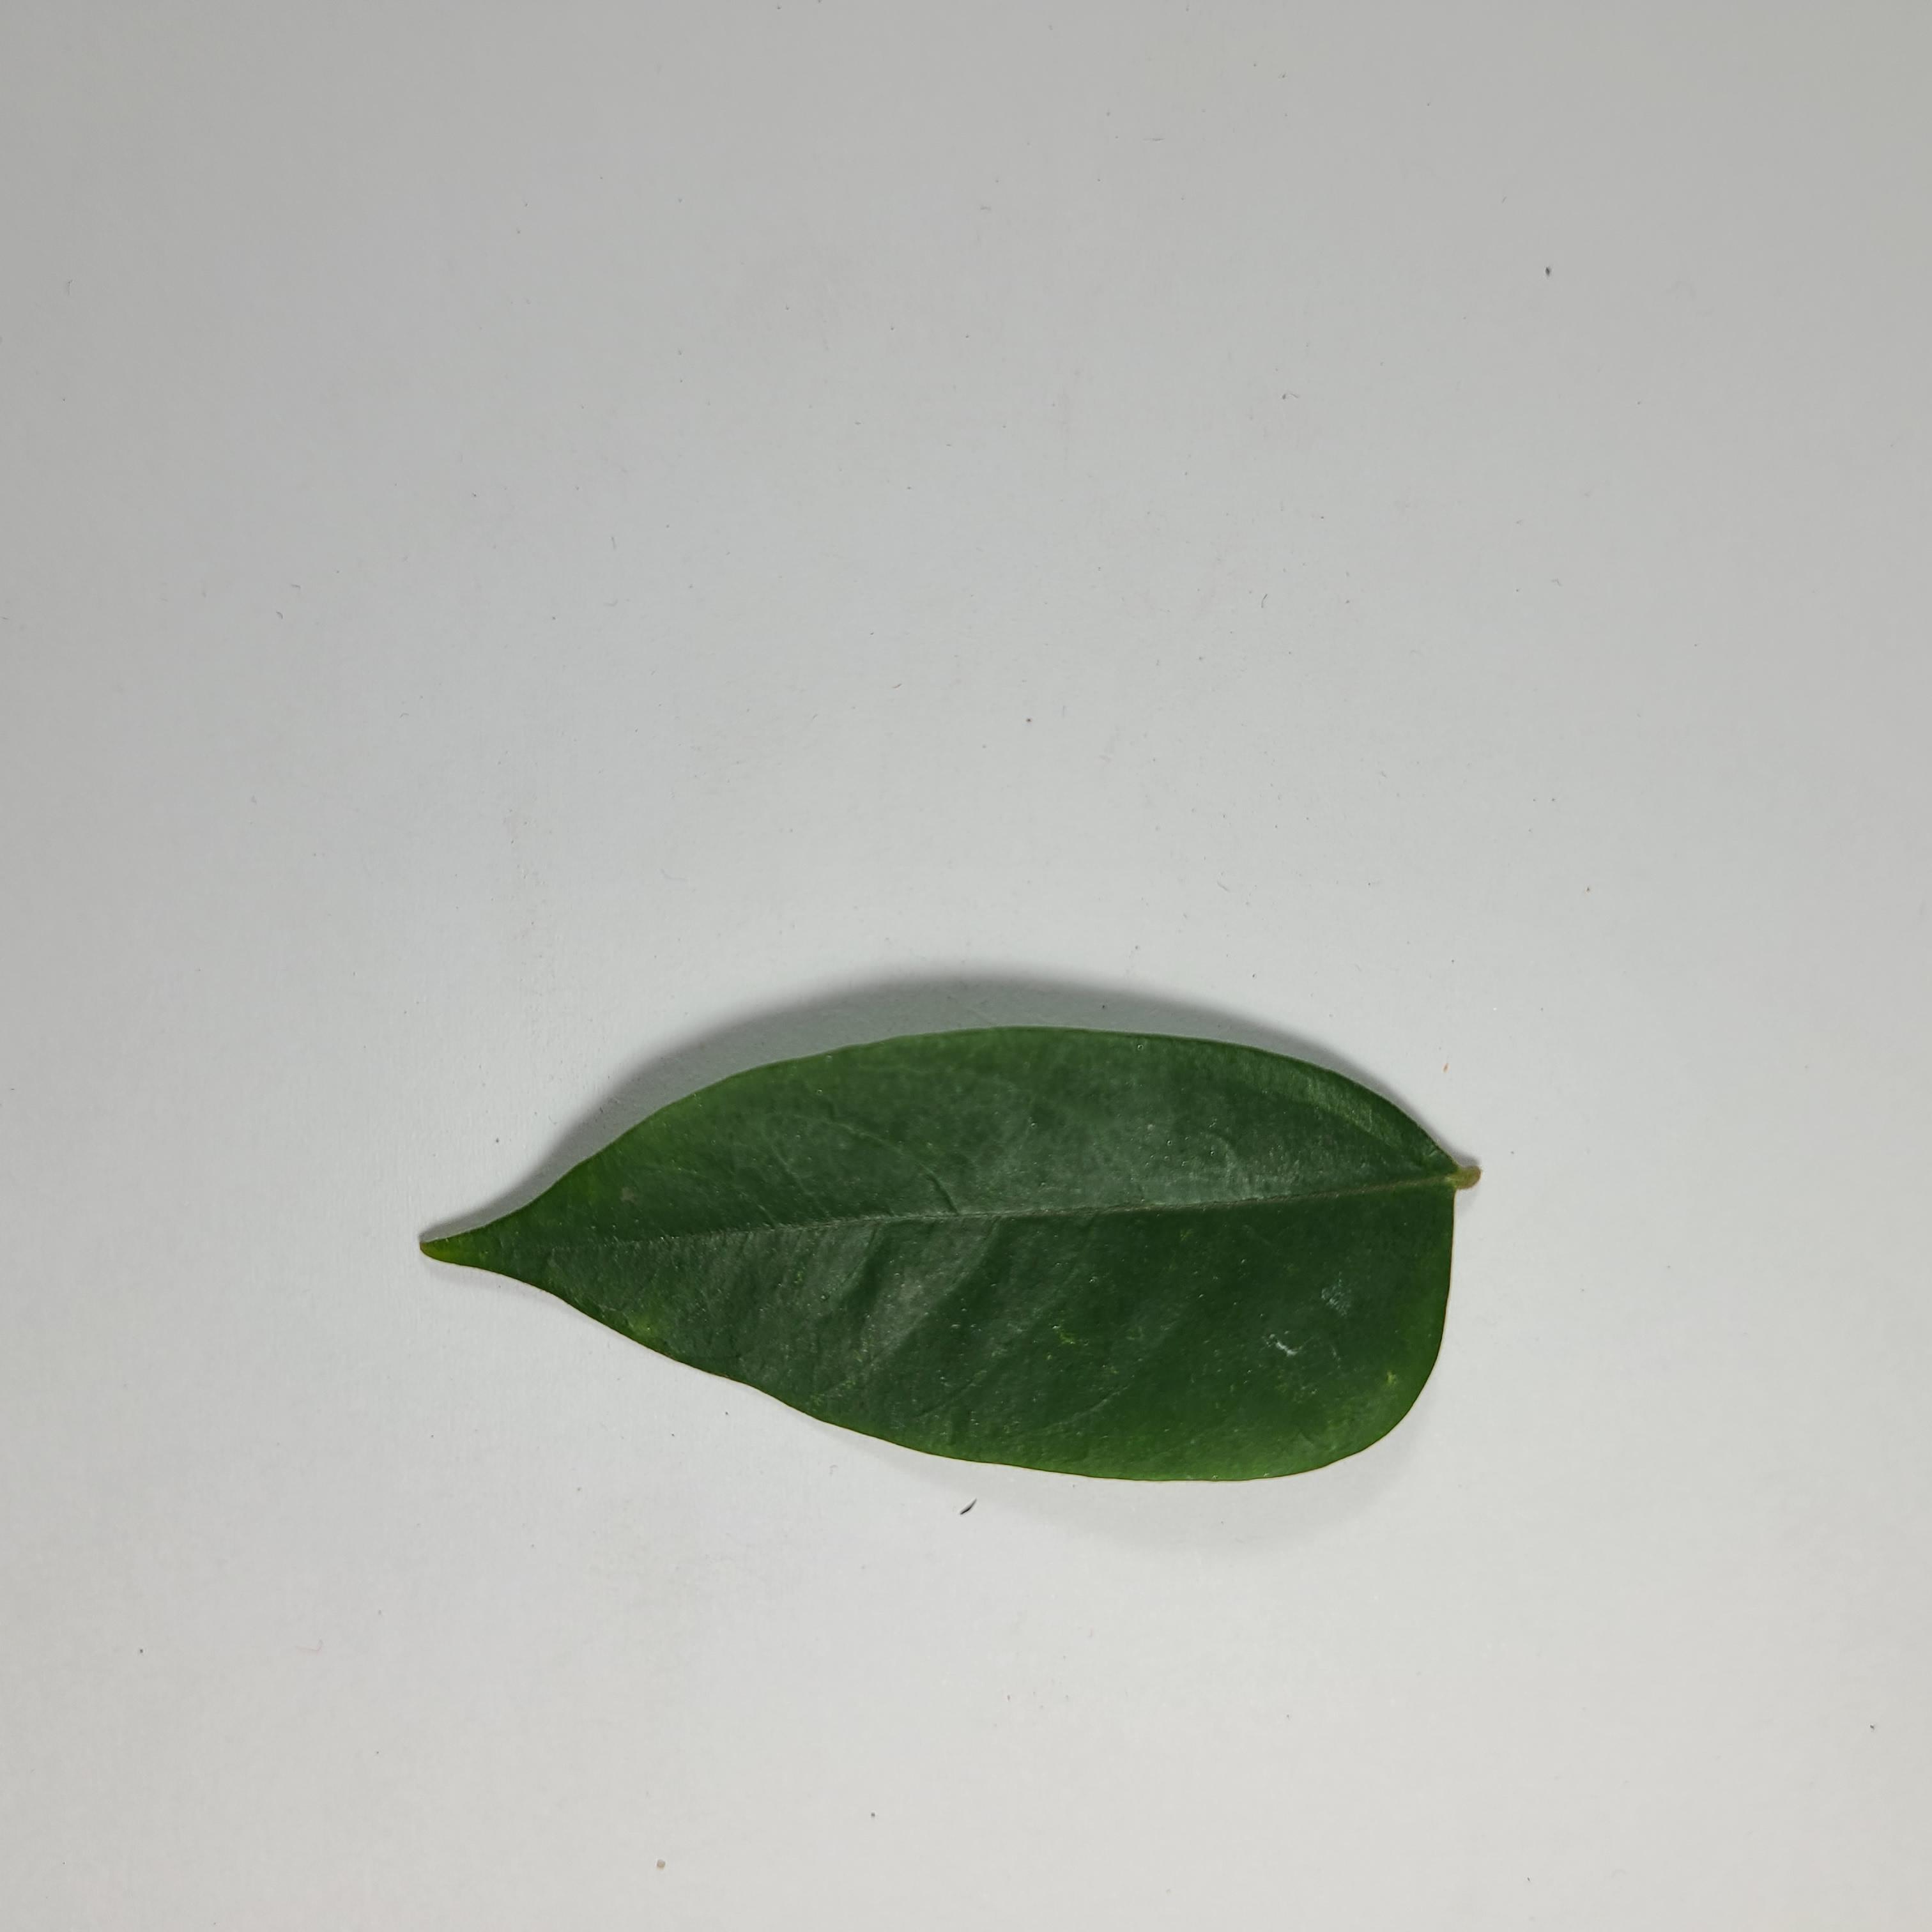
Label: Healthy Leaves